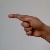
The image shows a hand gesture representing the letter 'G' in Indian Sign Language.